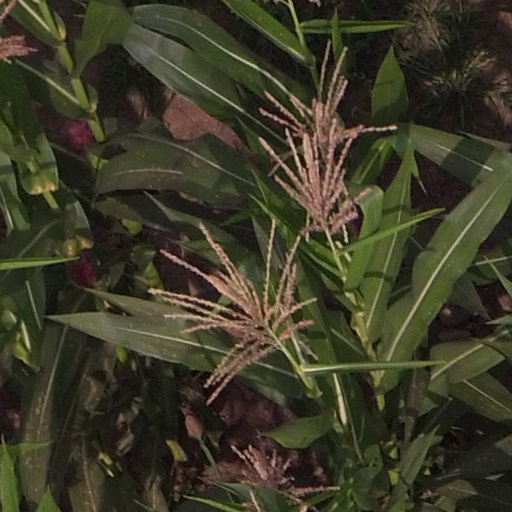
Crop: maize; corn